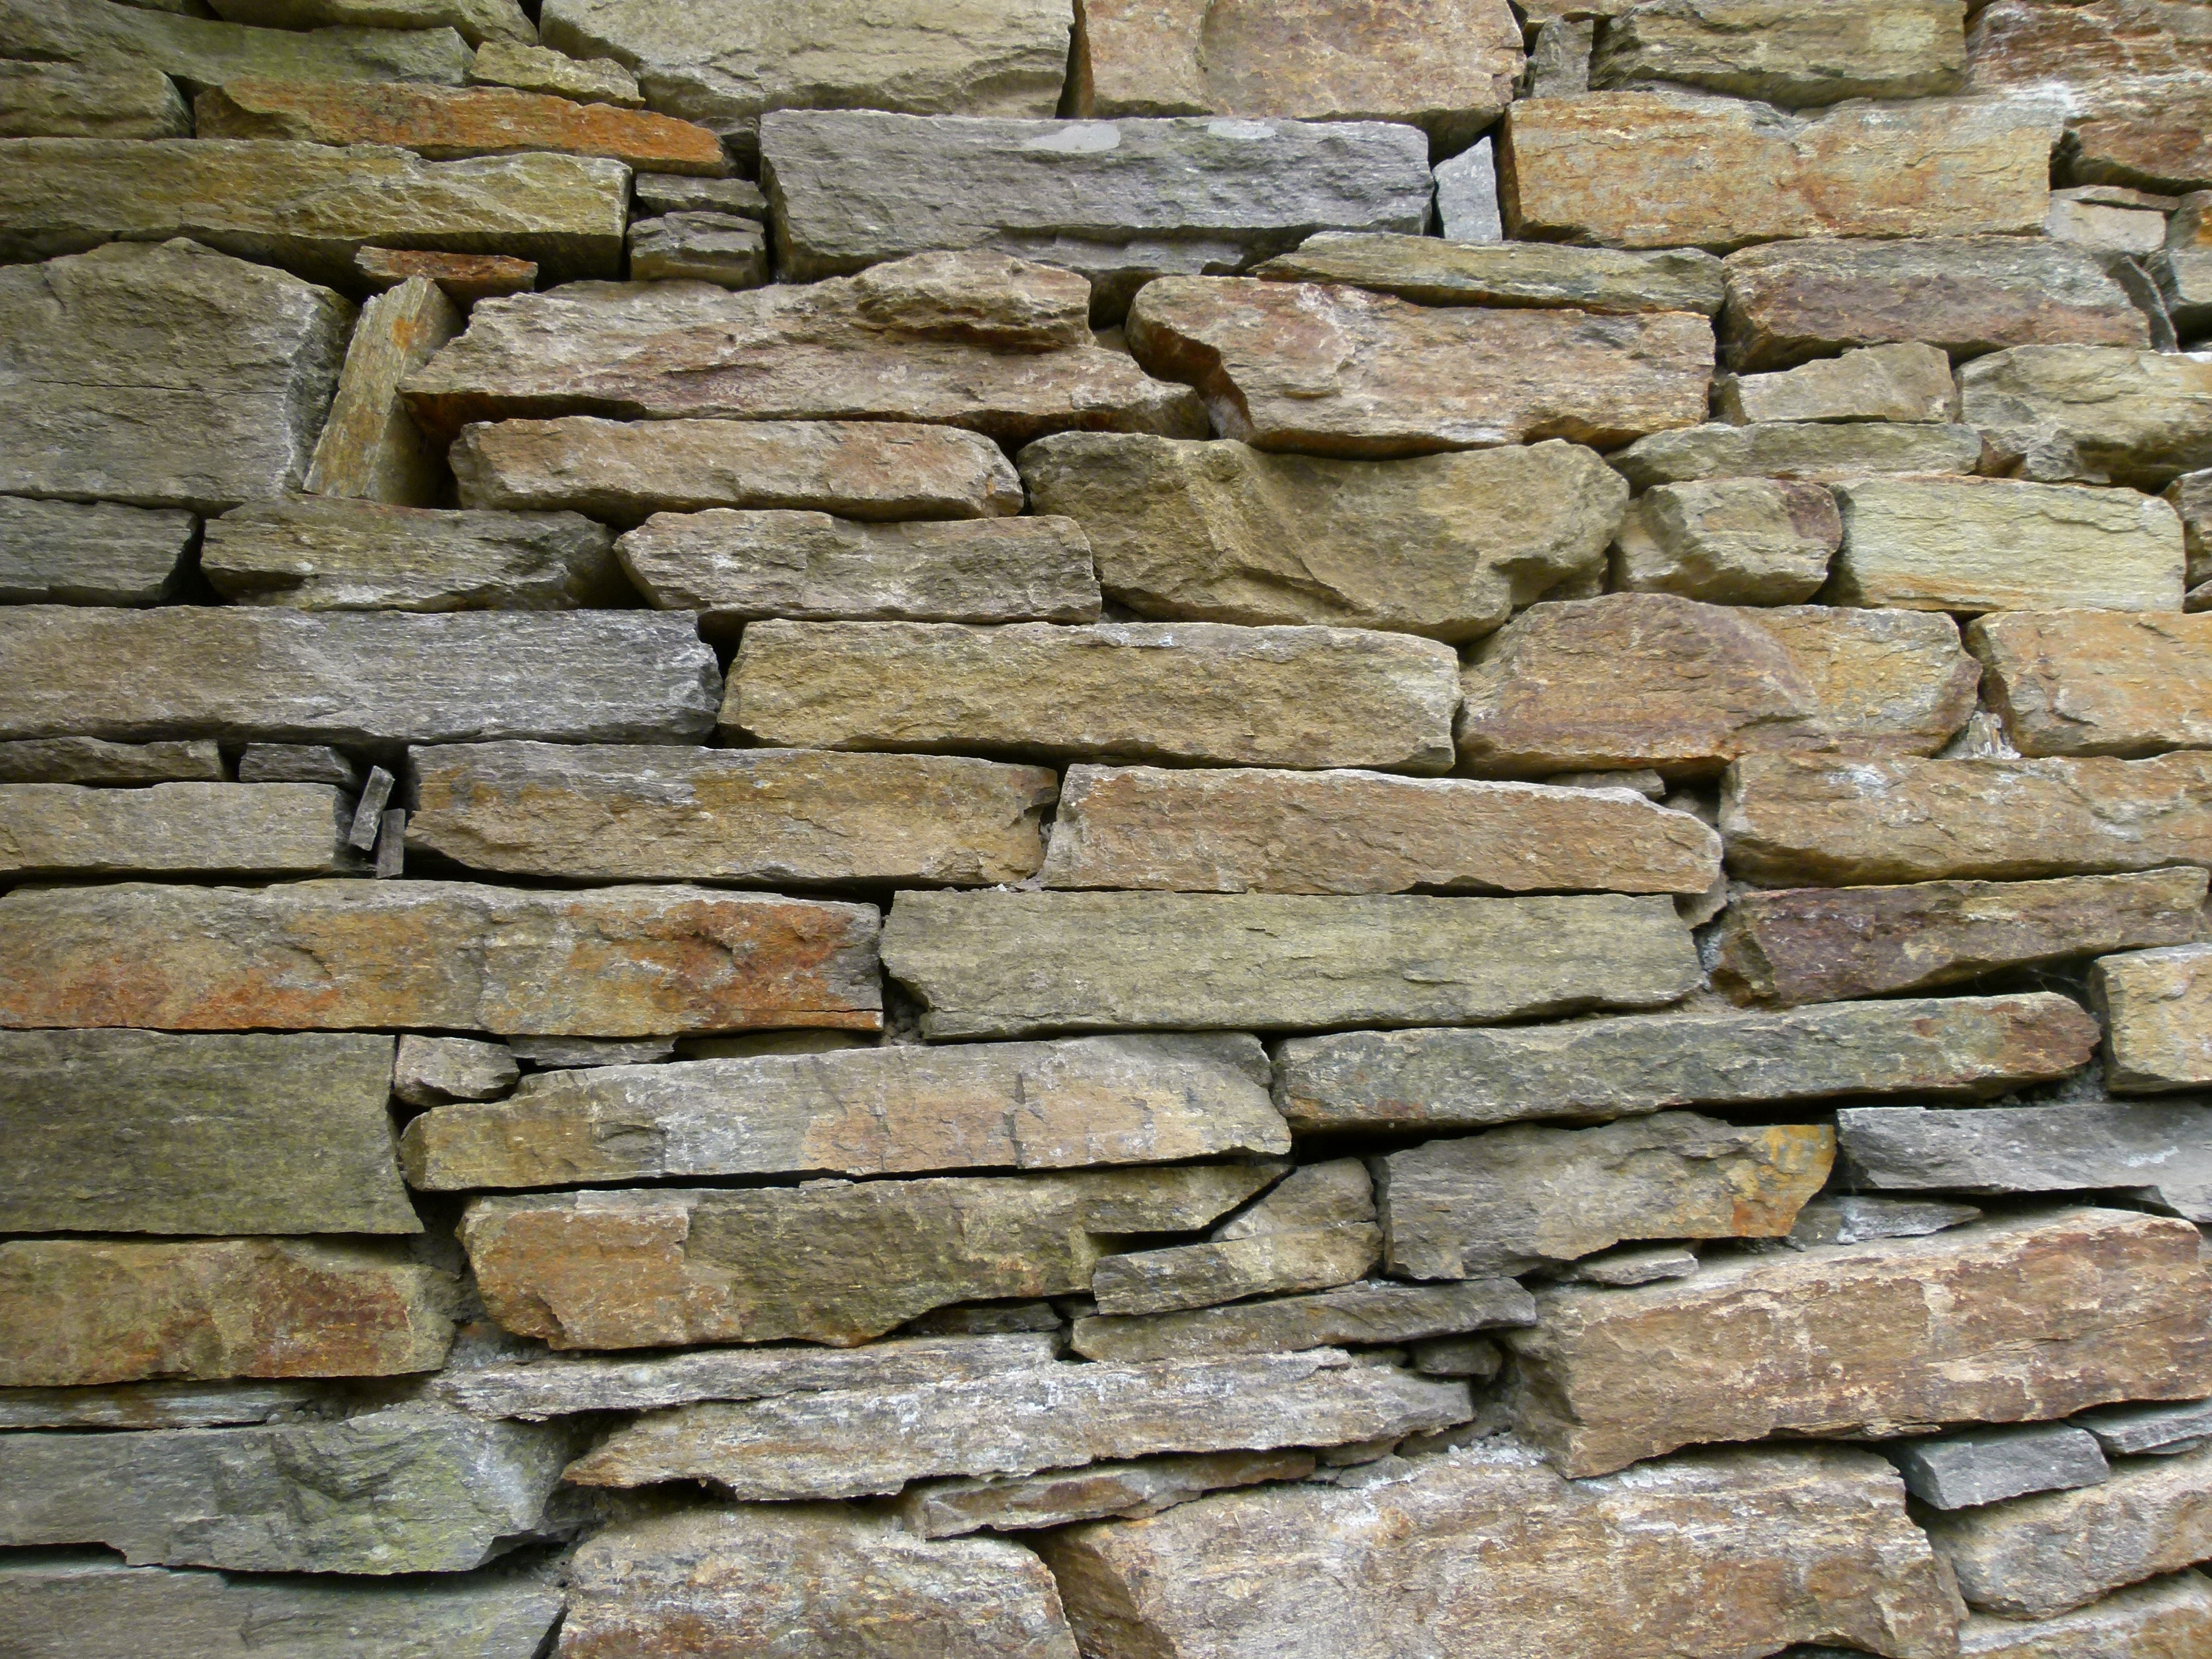
rock, wood, floor, building, wall, fencing, stone wall, brick, material, stones, bricks, brickwork, flooring